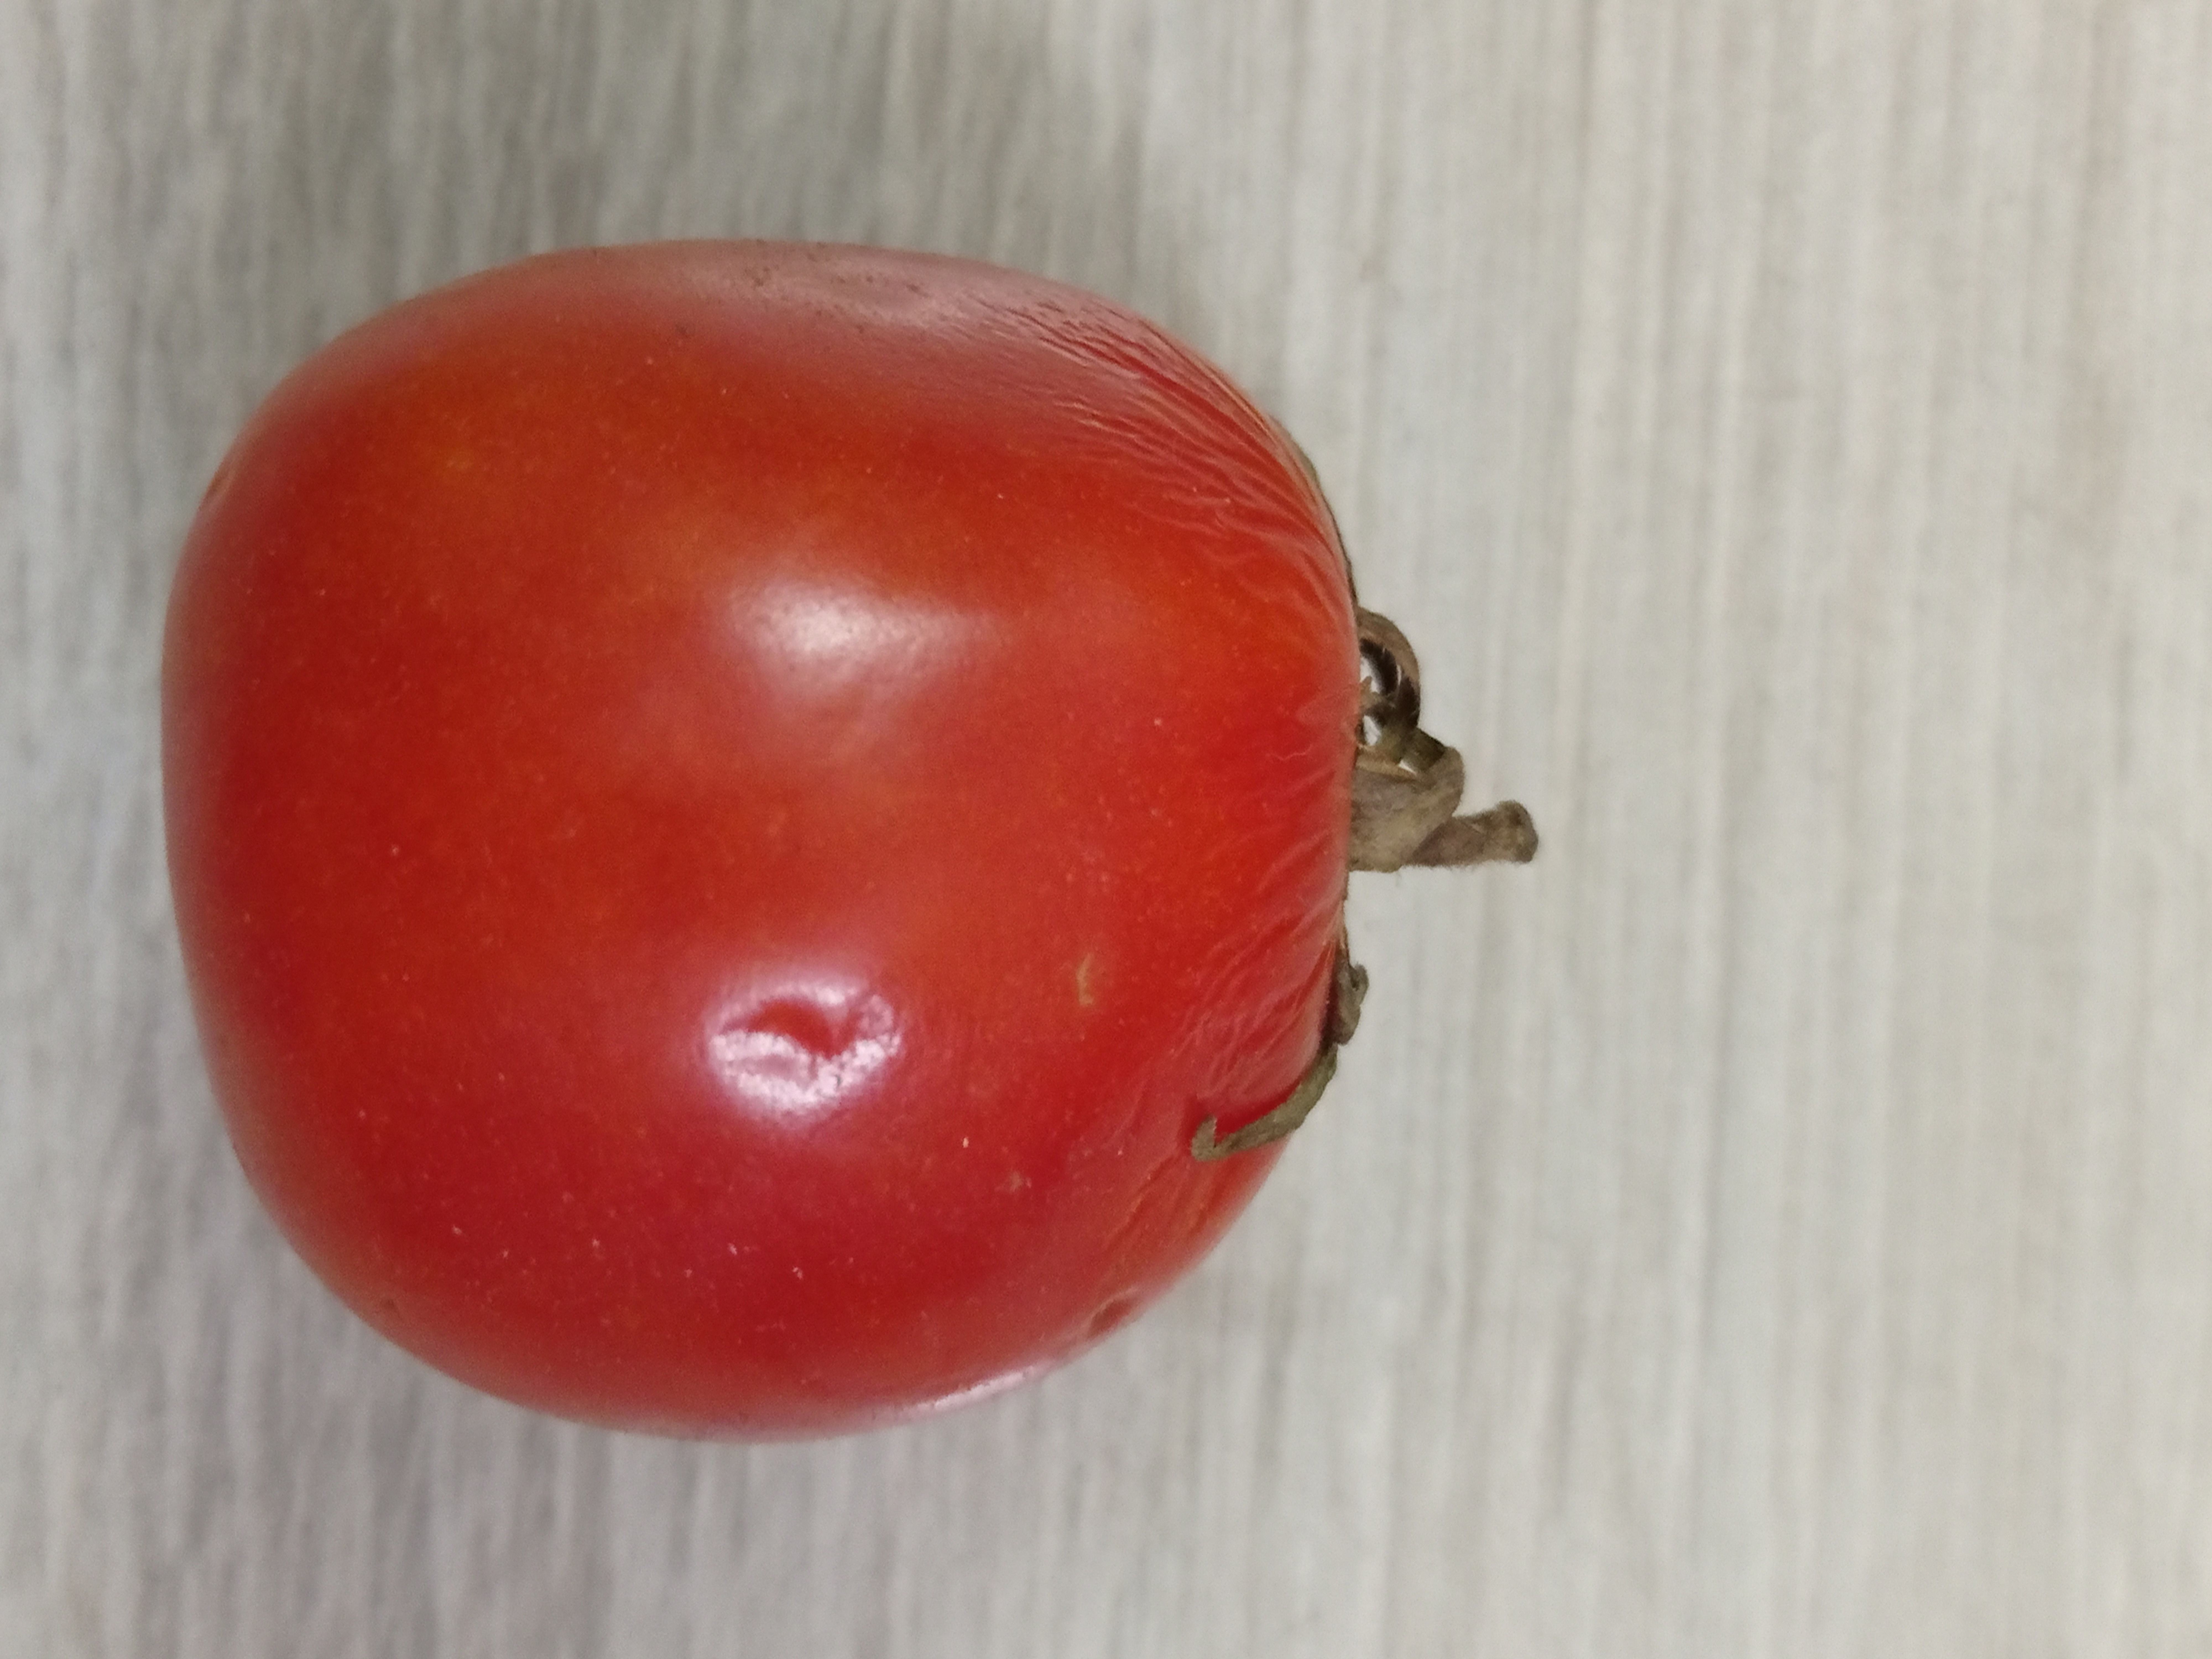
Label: Fresh